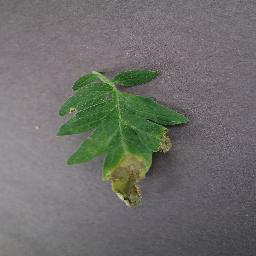
Label: Tomato___Late_blight